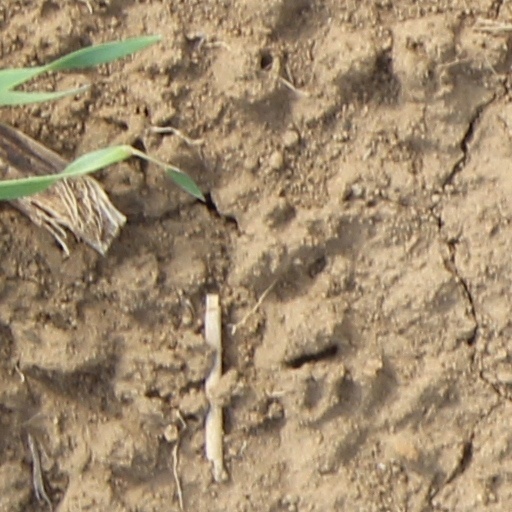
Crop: wheat